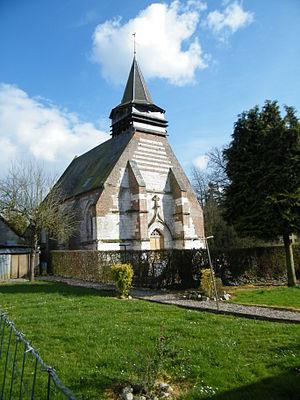
Le clocher, église Saint-Martin de Biencourt, Somme, France.
Biencourt est une commune française située dans le département de la Somme en région Hauts-de-France.